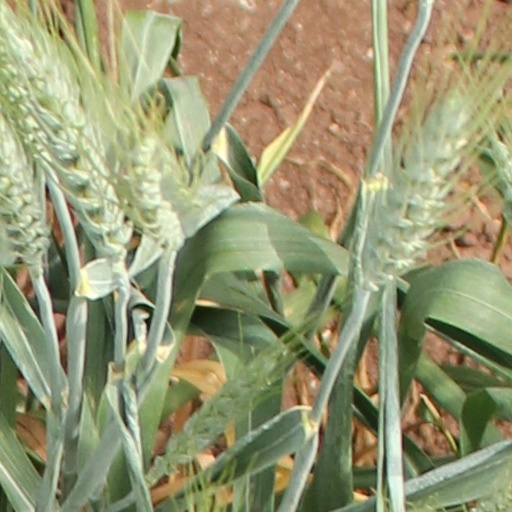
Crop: wheat